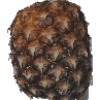
Label: pineapple